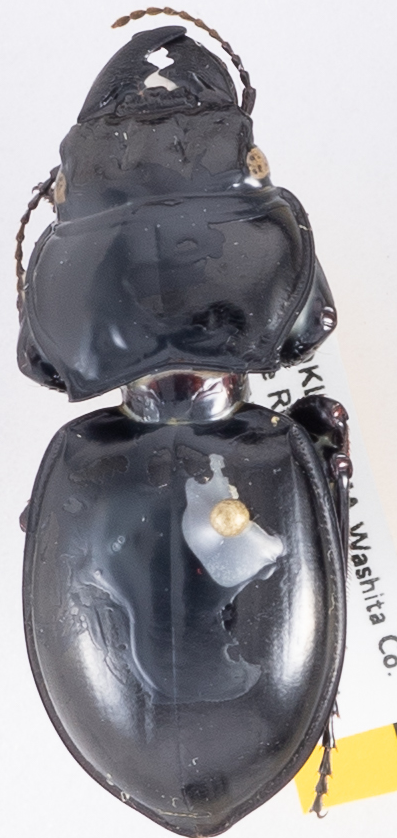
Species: Pasimachus californicus
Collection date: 2018-06-27
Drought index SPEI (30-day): -0.62
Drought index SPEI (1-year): -0.9
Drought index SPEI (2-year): -0.764